Ștefan Foriș

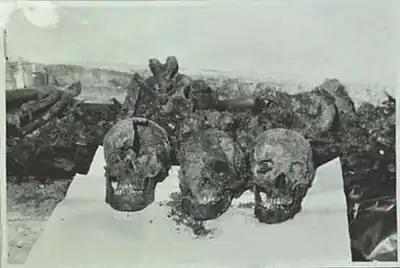
Skulls of Foriș, Nicolae Pârgariu, and another male victim (possibly Petre Melinte), dug up and photographed during the rehabilitation of 1968

During October 1939 (that is, a month after the start of World War II, and some weeks after Călinescu's assassination by the Guard), Foriș secretly directed Cocea and Gheorghe Vlădescu-Răcoasa toward creating a new pro-communist weekly, "Observatorul" ("The Observer"). Though his two friends obtained permission from the Ministry of Propaganda, cascading events prevented the newspaper from ever being launched. In early 1940, Stefanov lost his position as PCR general secretary. Breiner was assigned as his temporary replacement, but died in March, leaving Foriș as the unofficial PCR leader. He resumed his investigation into the spread of "Trotskyism", a charge that was being posthumously leveled against Marcel Pauker. Foriș visited his widow, Ana, in her cell prison at Râmnicu Sărat, where he tried to obtain clear evidence that she repudiated Marcel's politics. In a negative referral addressed to the Comintern, he recorded that she was being slyly evasive on the topic.